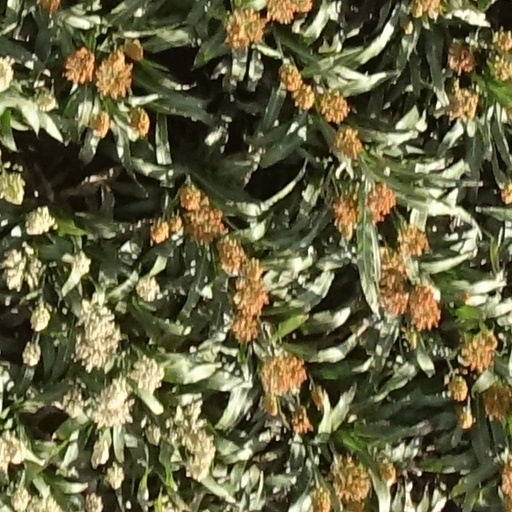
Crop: sorghum